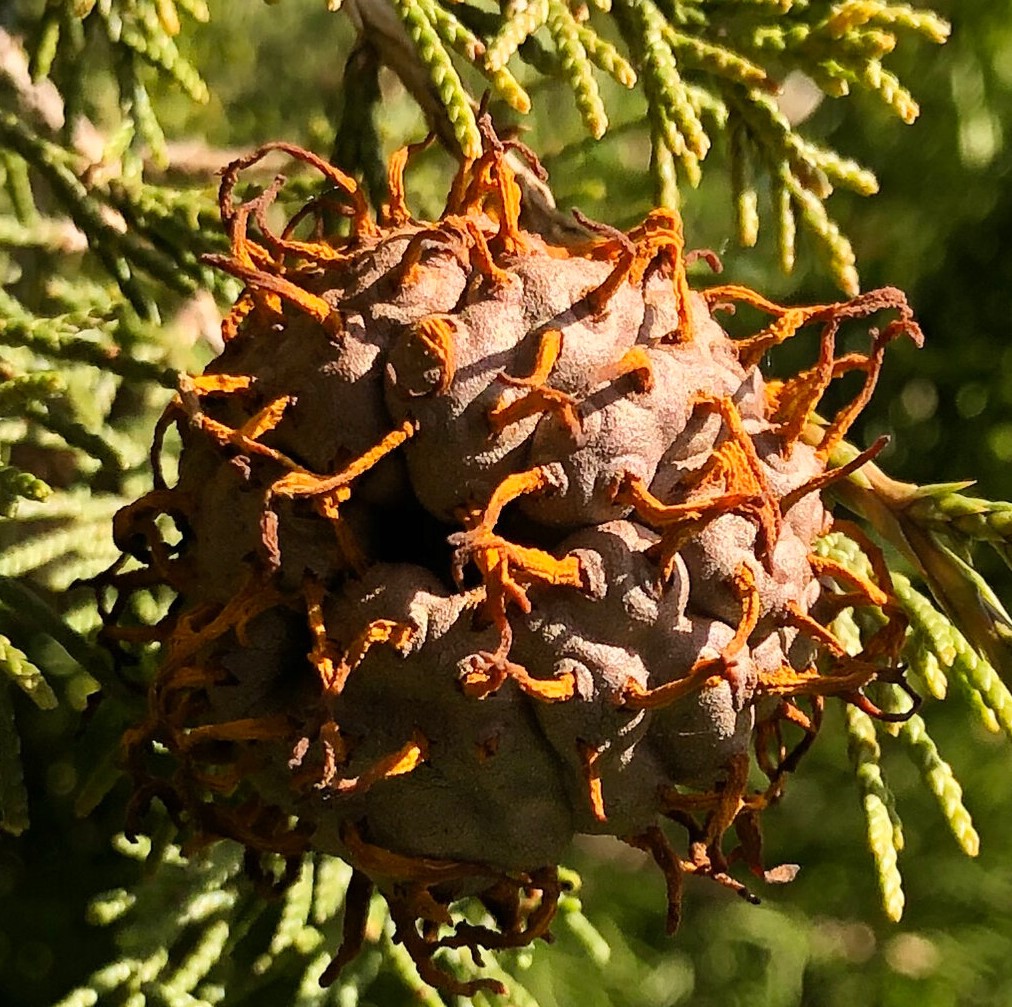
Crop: apple
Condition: rust